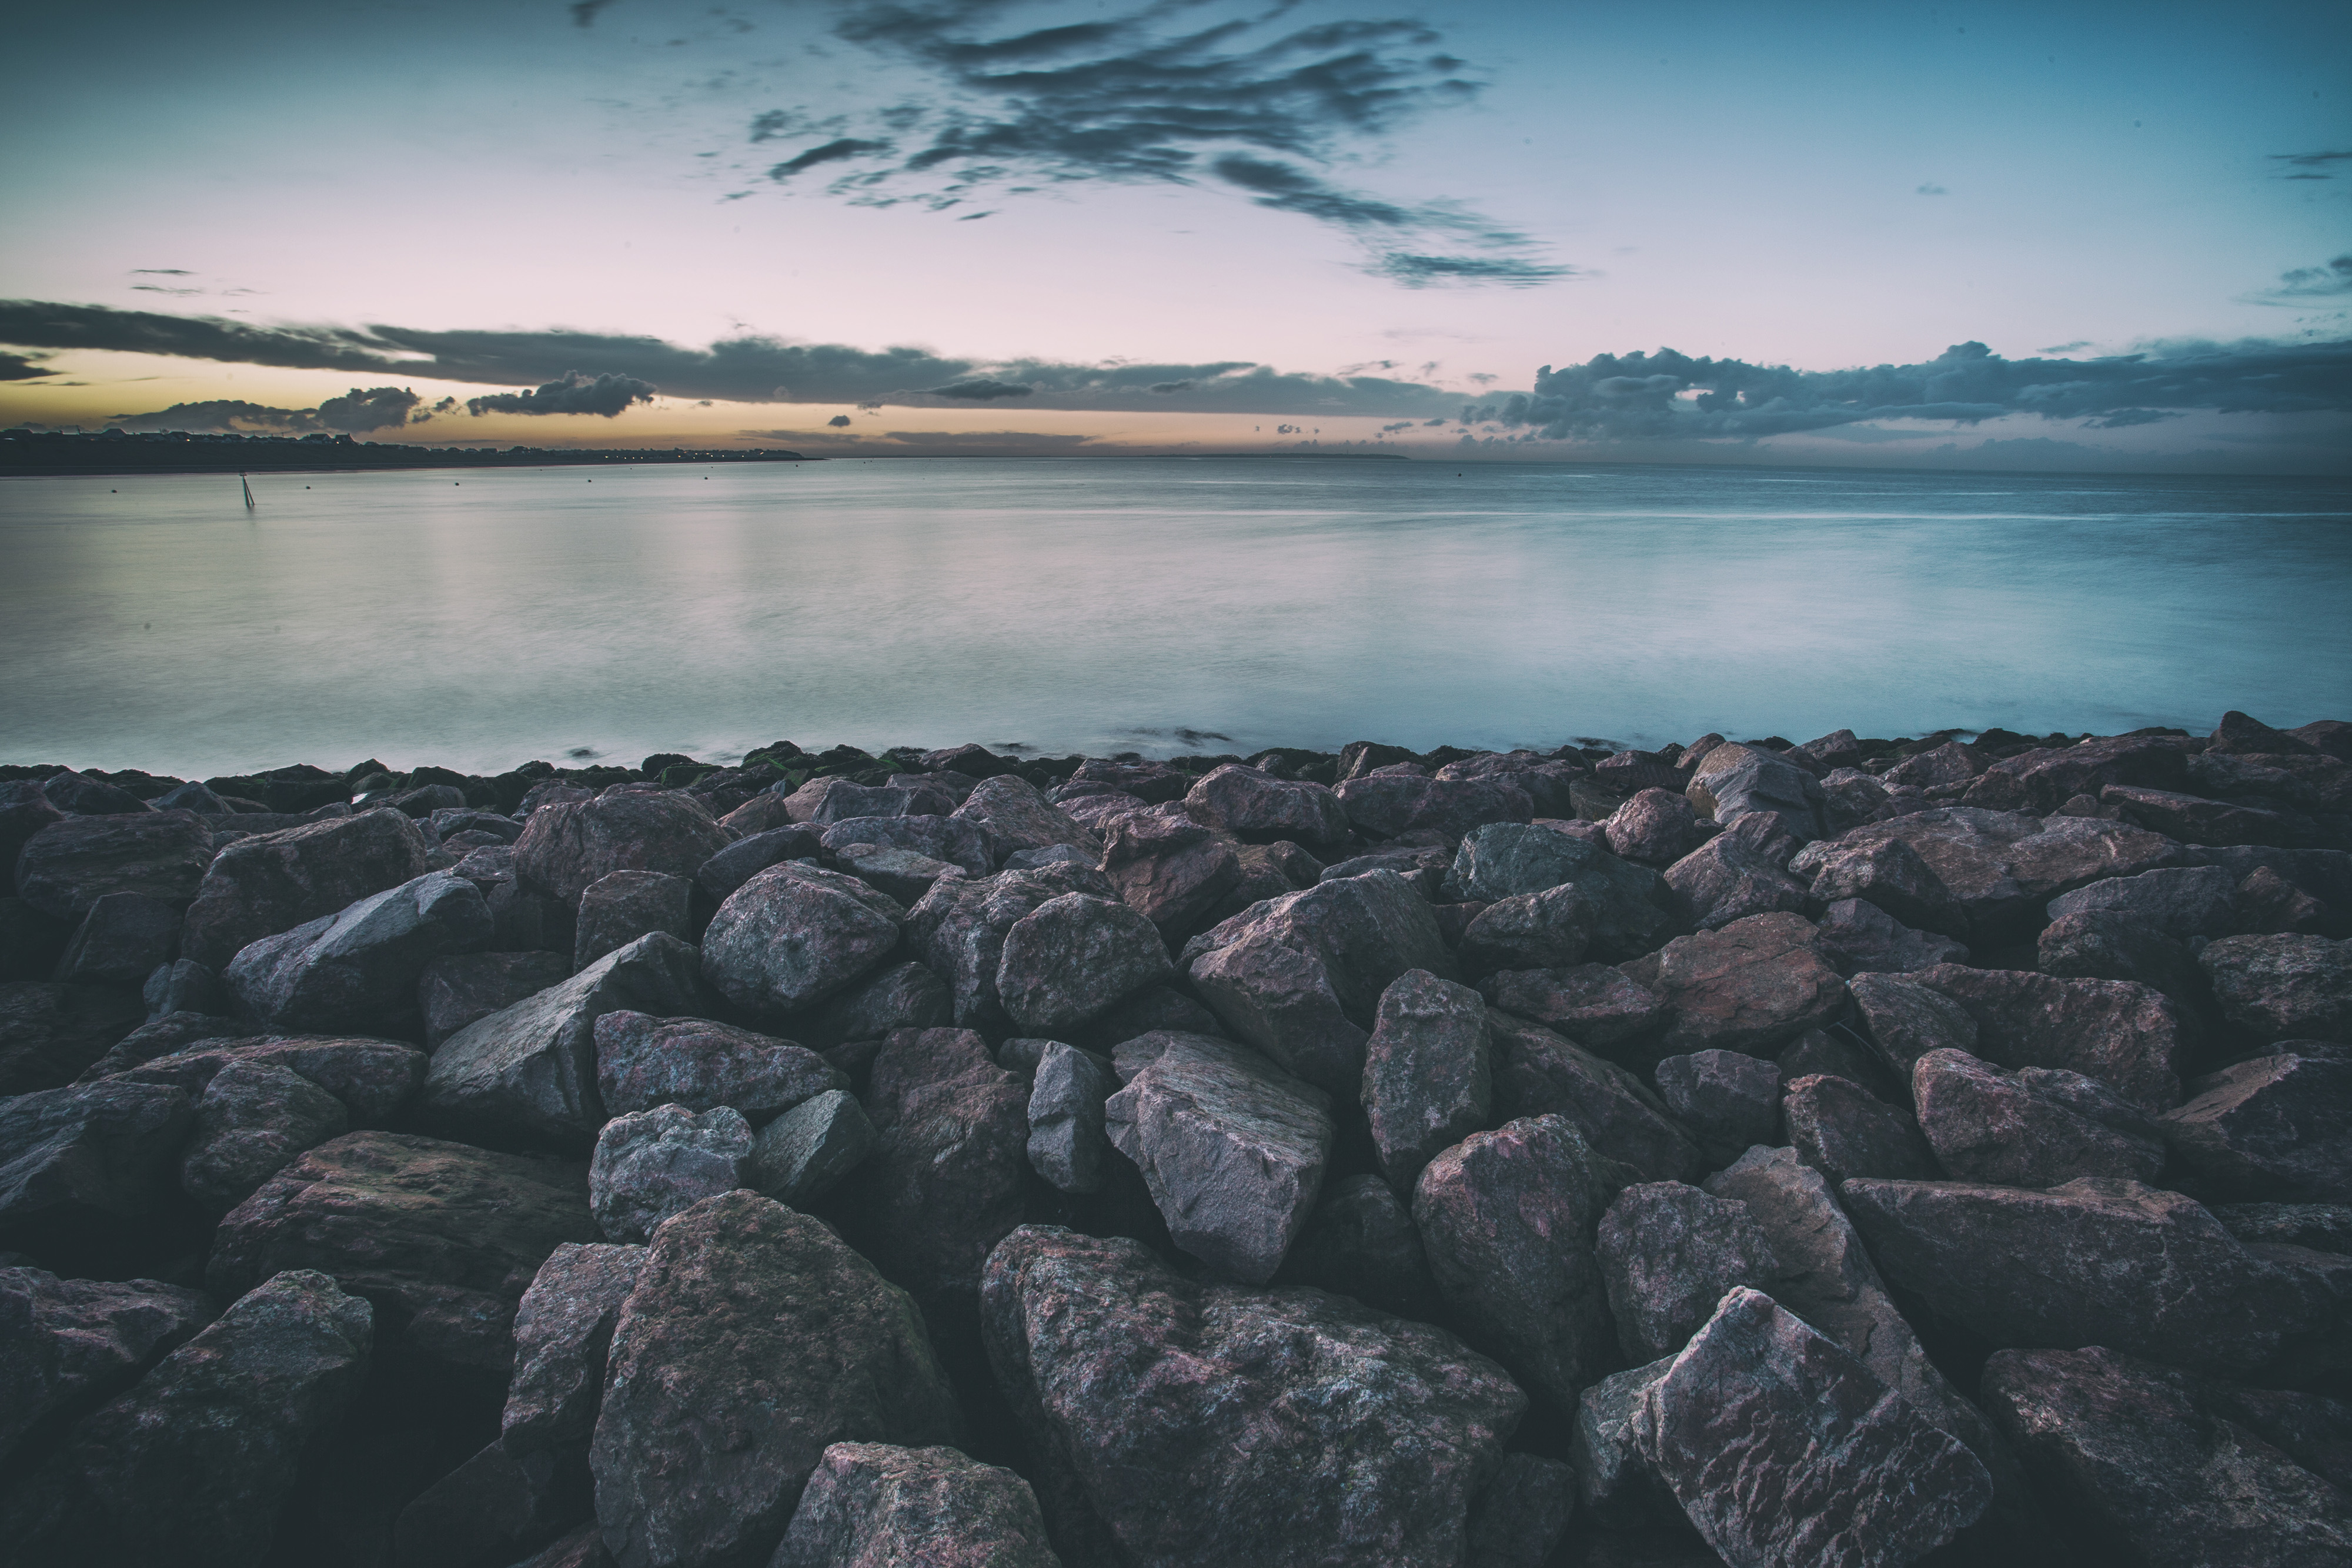
sky, water, nature, rock, blue, cloud, sea, horizon, natural landscape, shore, ocean, reflection, tree, atmosphere, calm, evening, coast, landscape, dusk, photography, river, sunlight, sunset, lake, coastal and oceanic landforms, breakwater, night, reservoir, inlet, meteorological phenomenon, wave